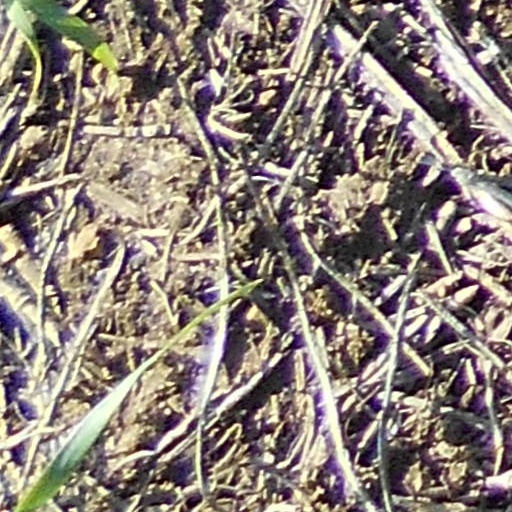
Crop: wheat